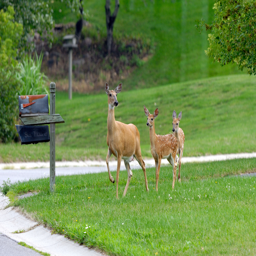
this was very early morning , looking out from my front porch .